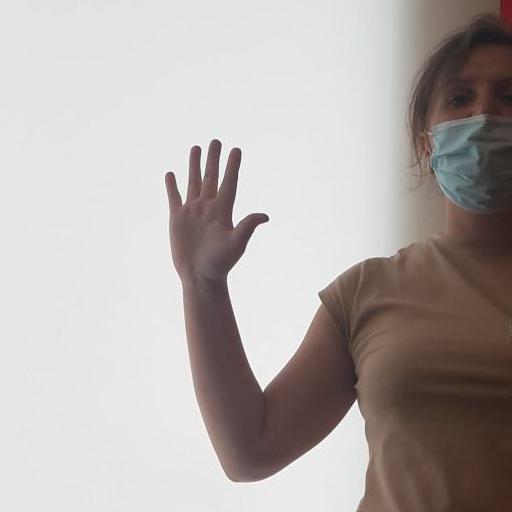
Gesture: palm